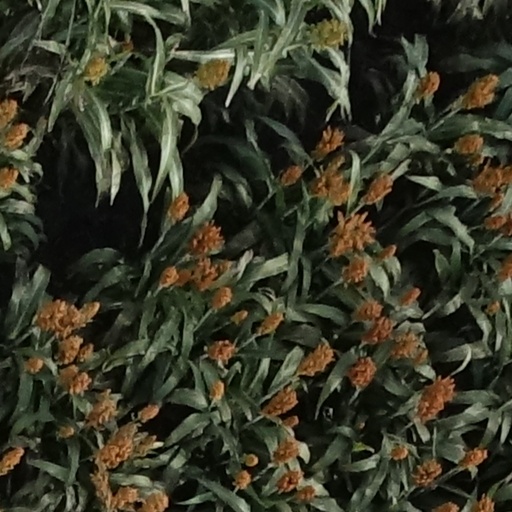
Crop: sorghum